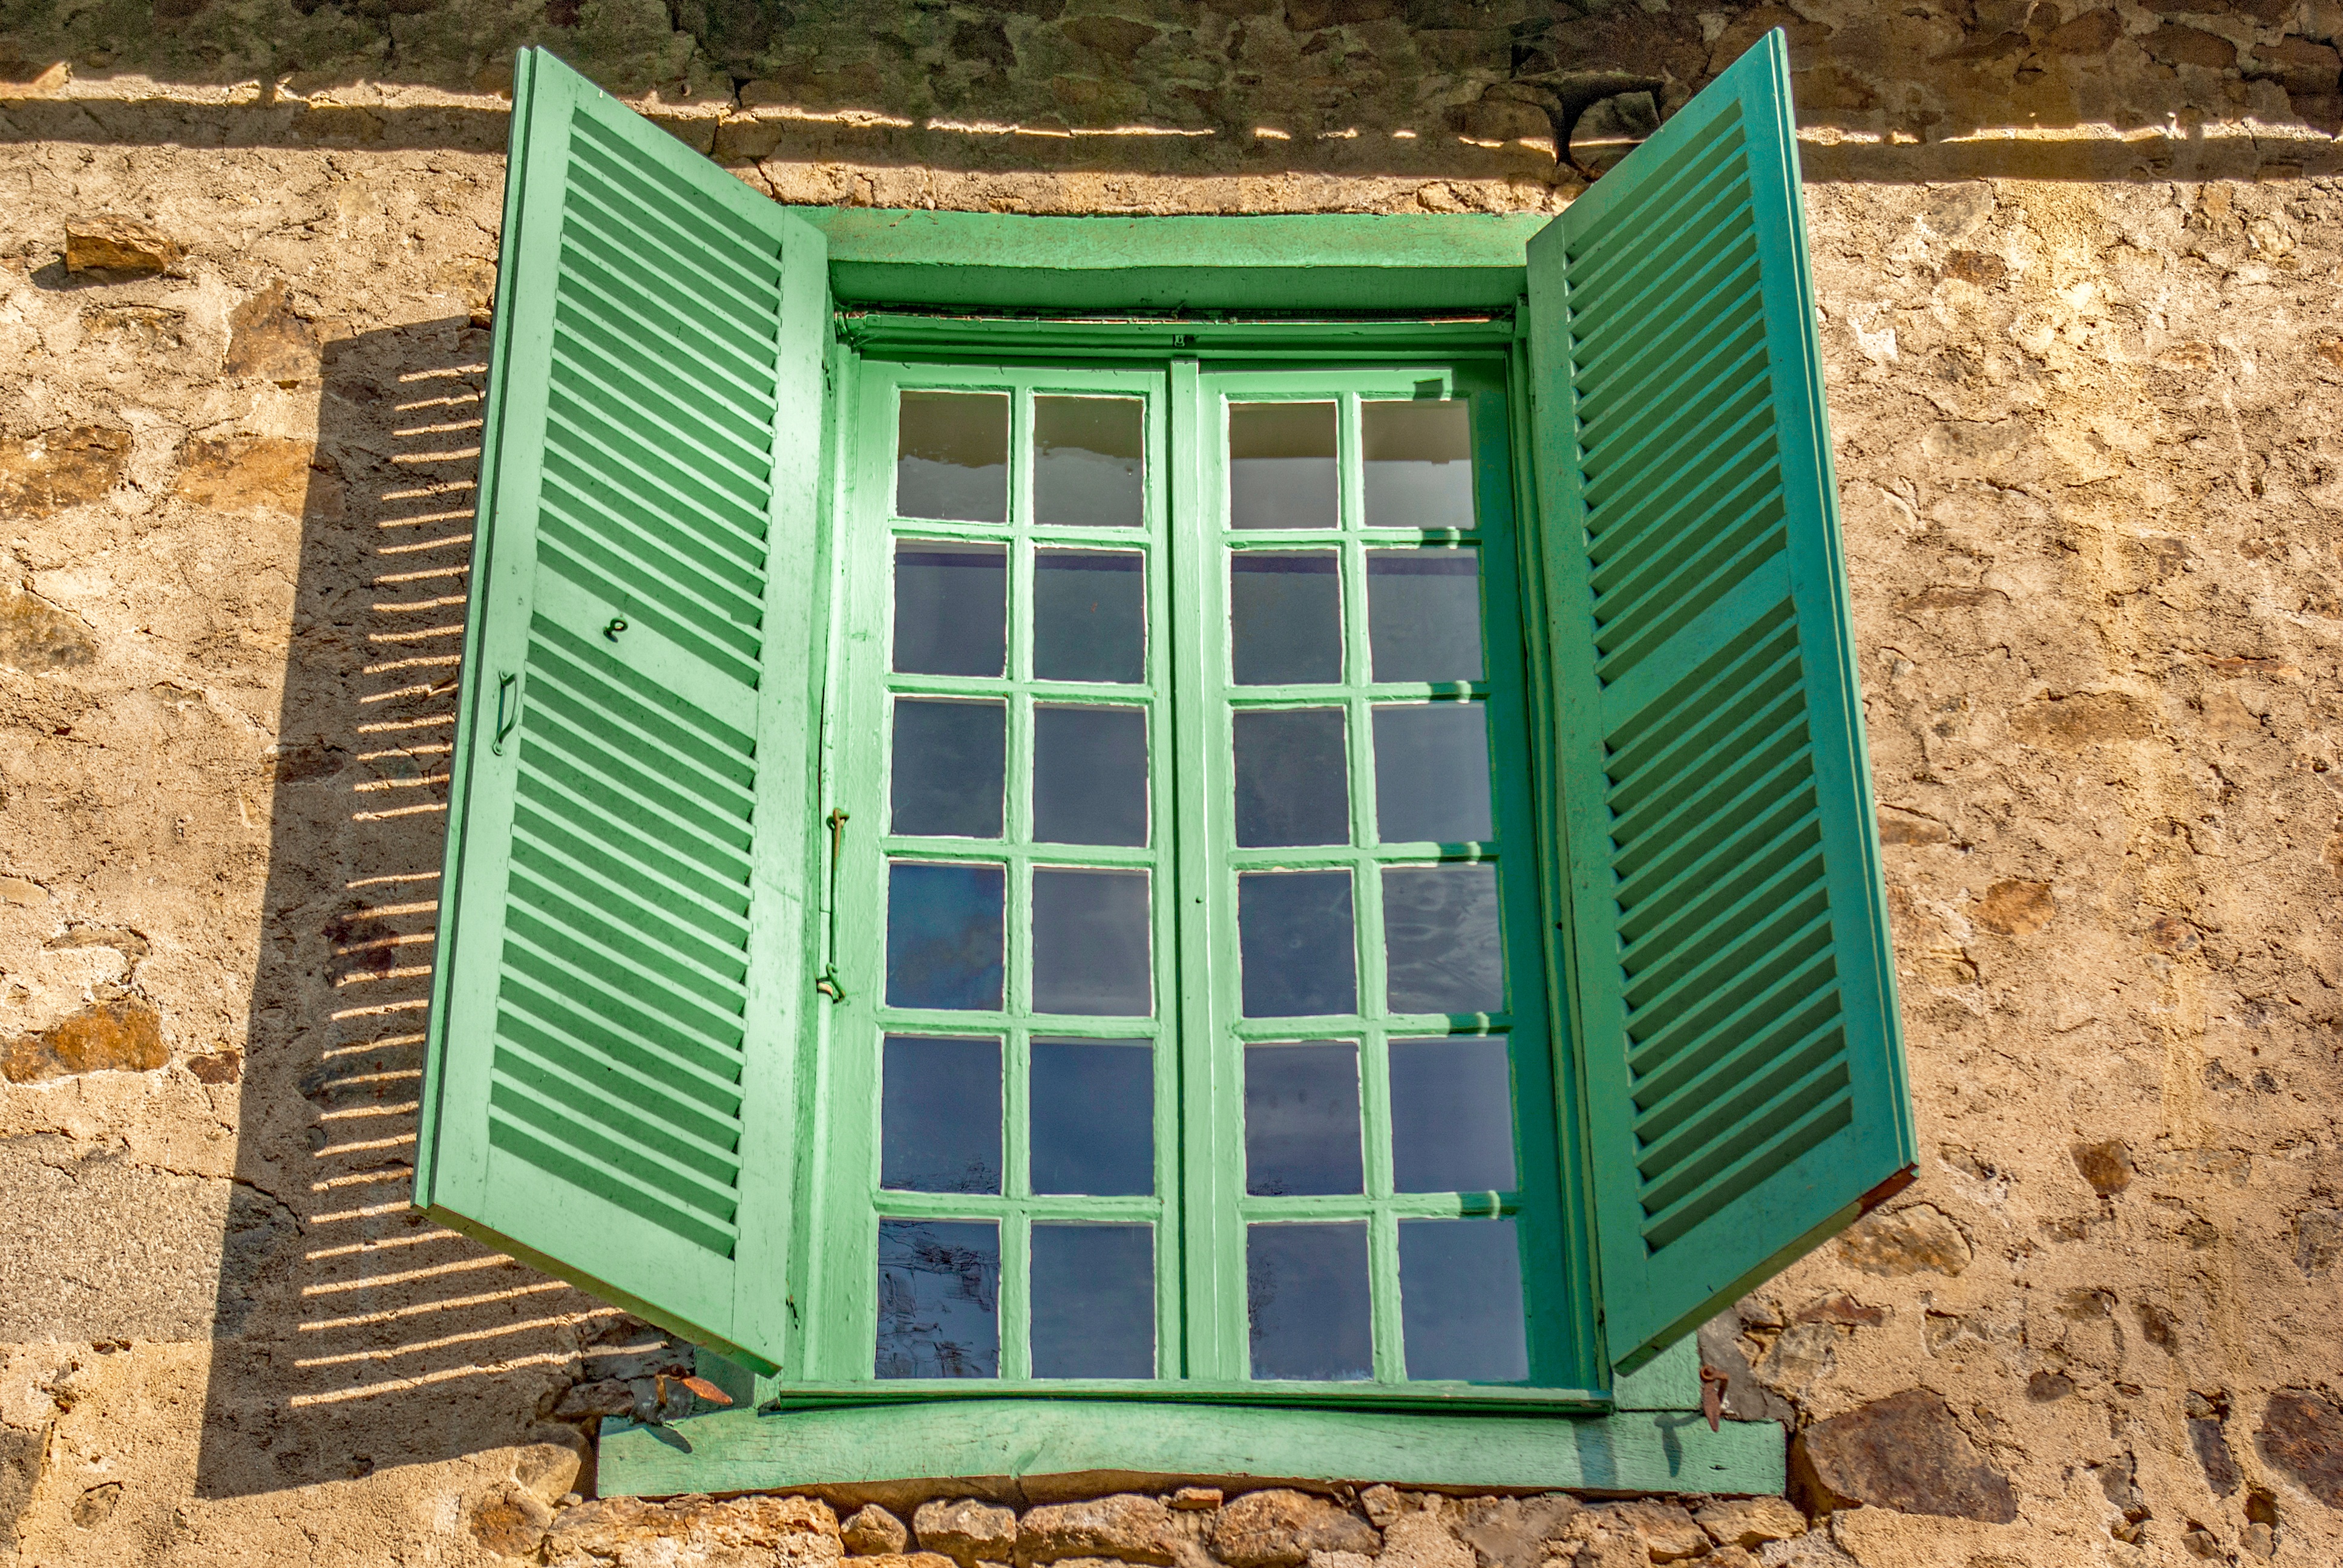
outdoor, architecture, wood, house, window, roof, old, wall, shed, rural, green, backyard, facade, exterior, shutter, traditional, siding, outdoor structure, garden buildings